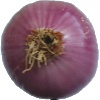
Label: Onion Red Peeled 1